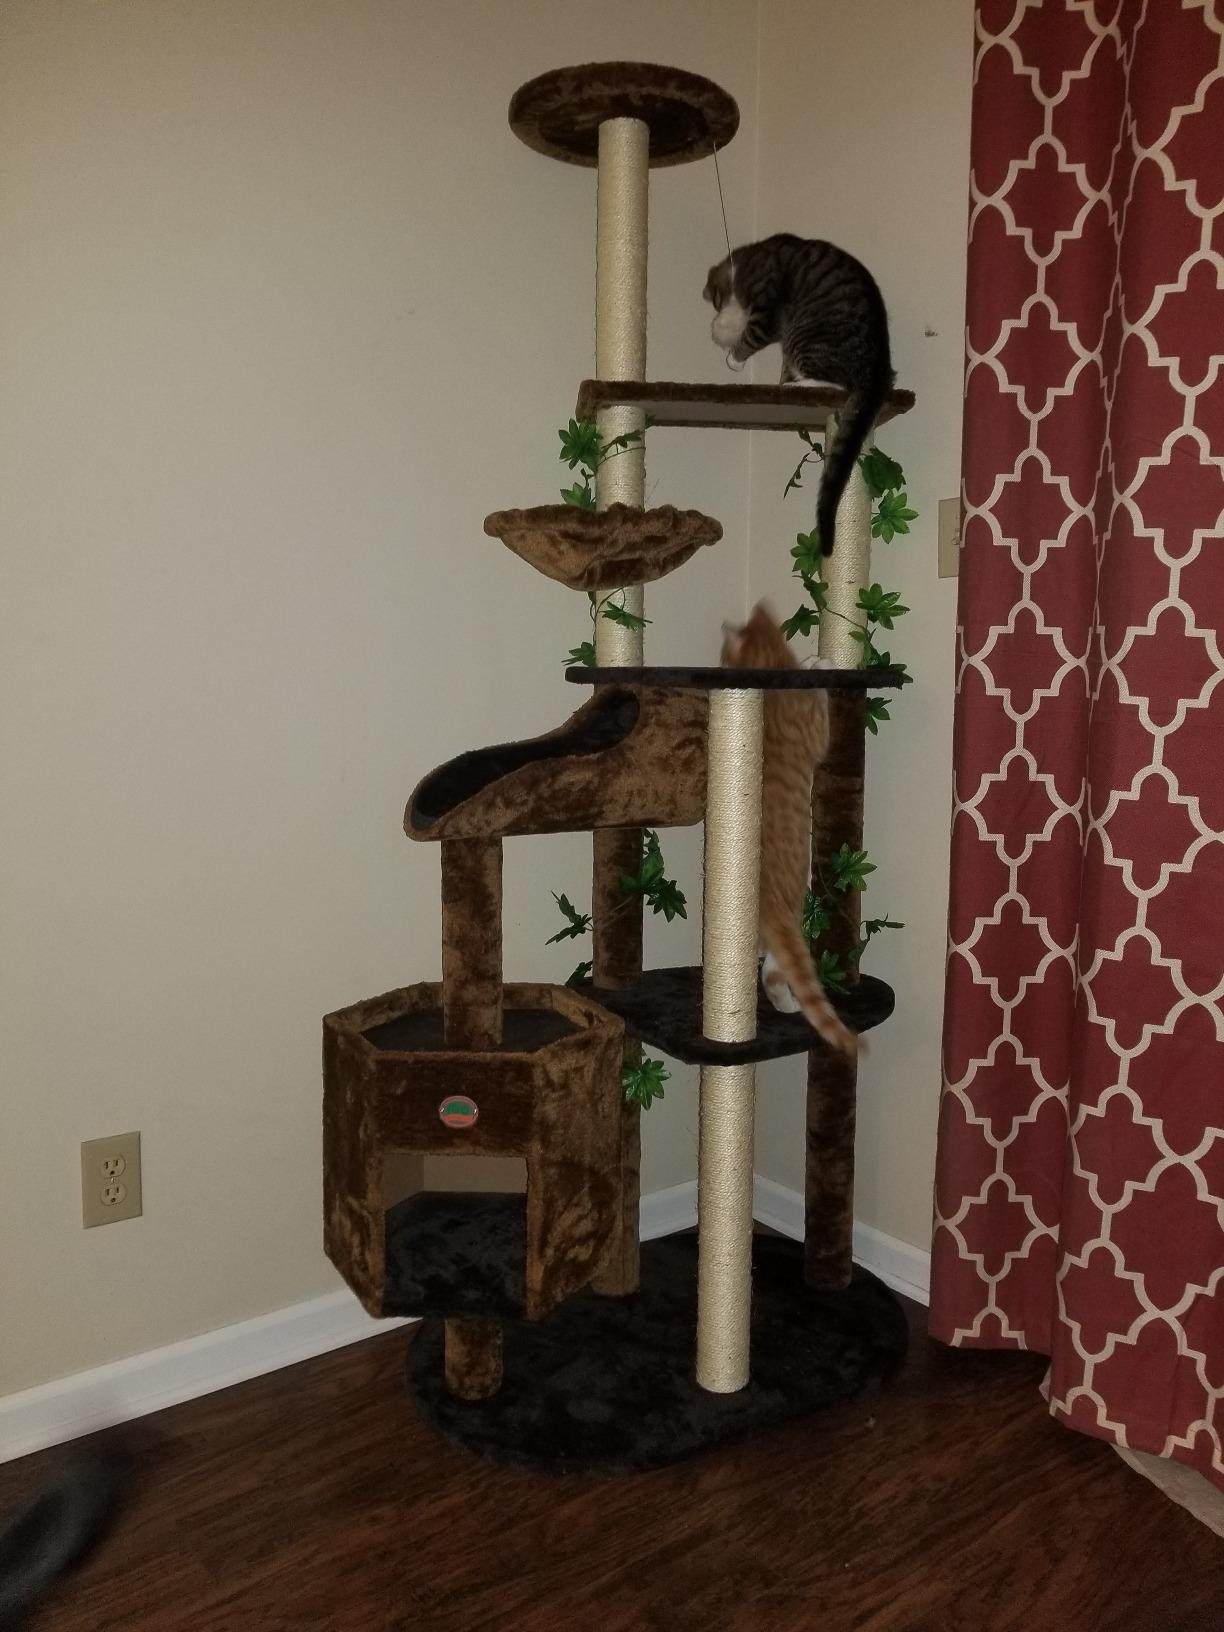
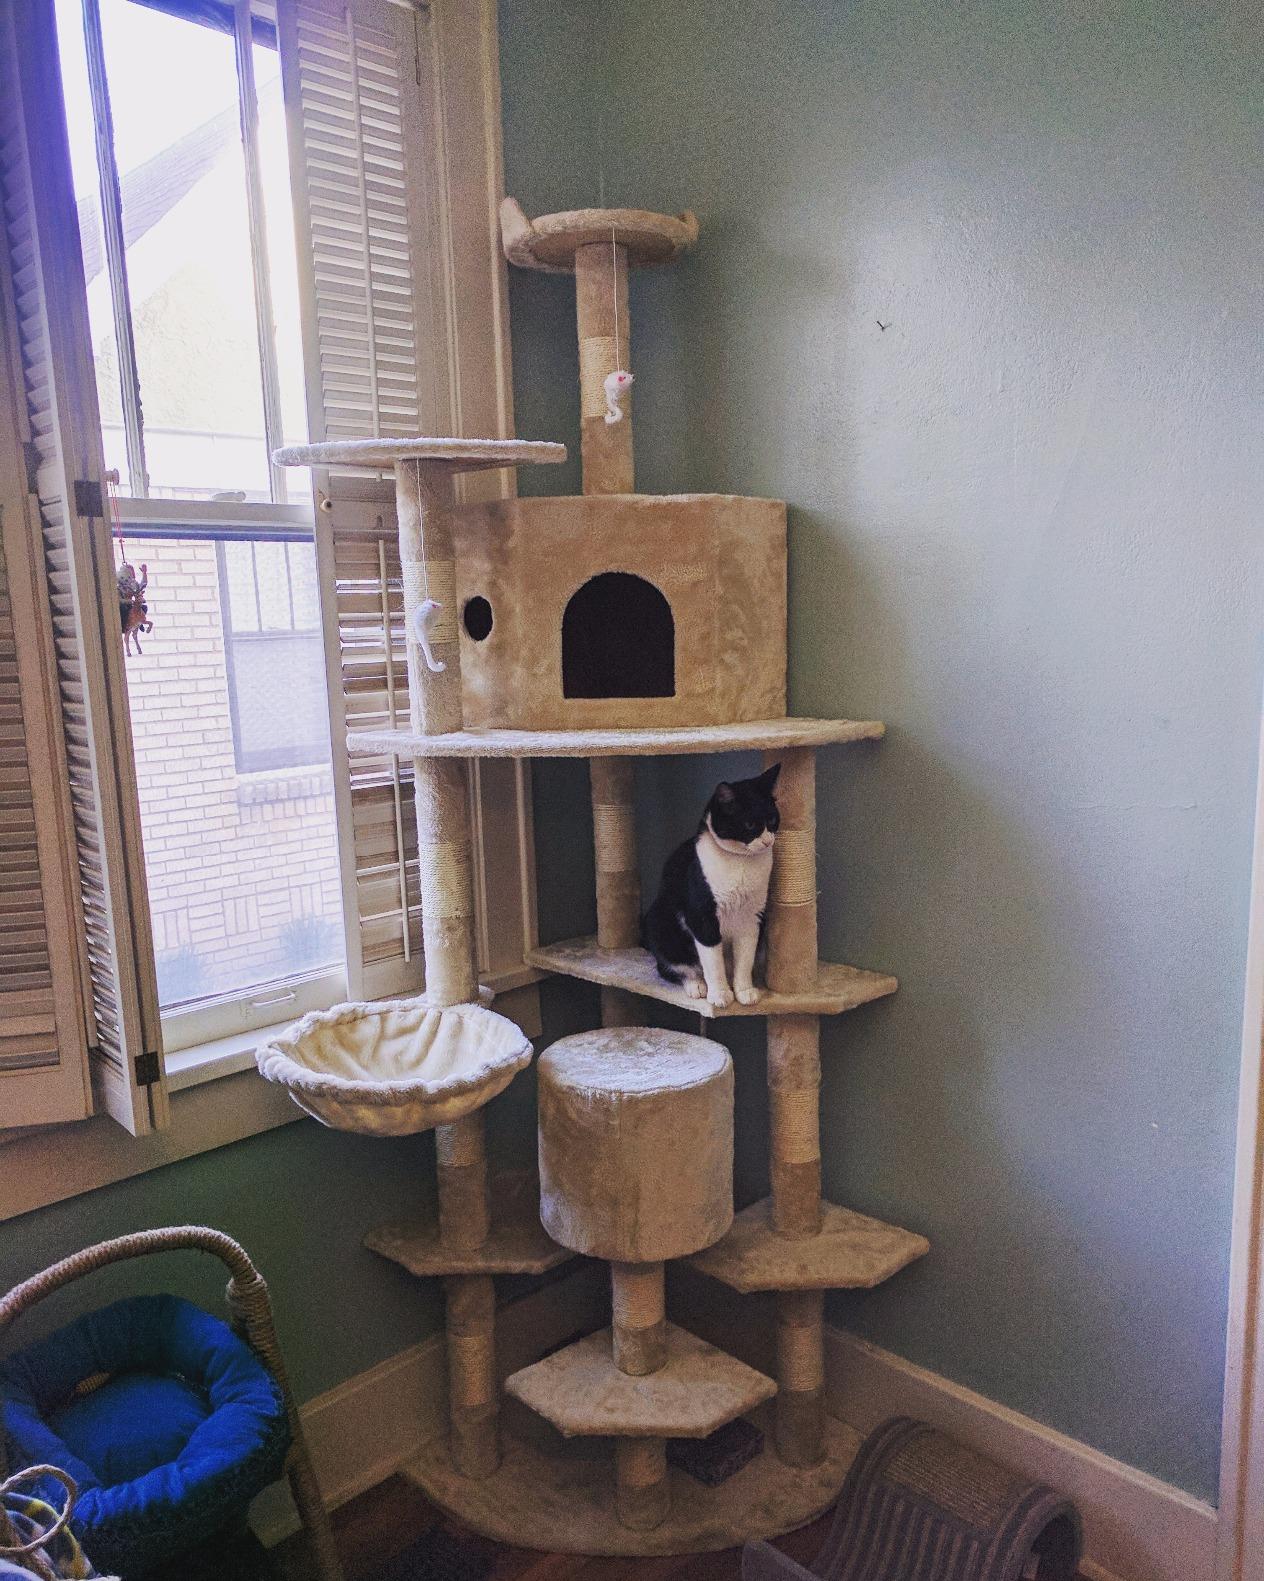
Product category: items_cat tree
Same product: no